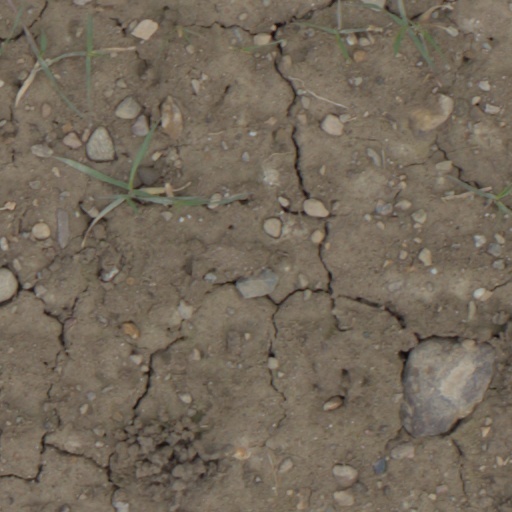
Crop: wheat